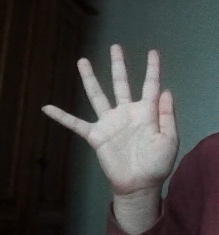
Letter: sheen